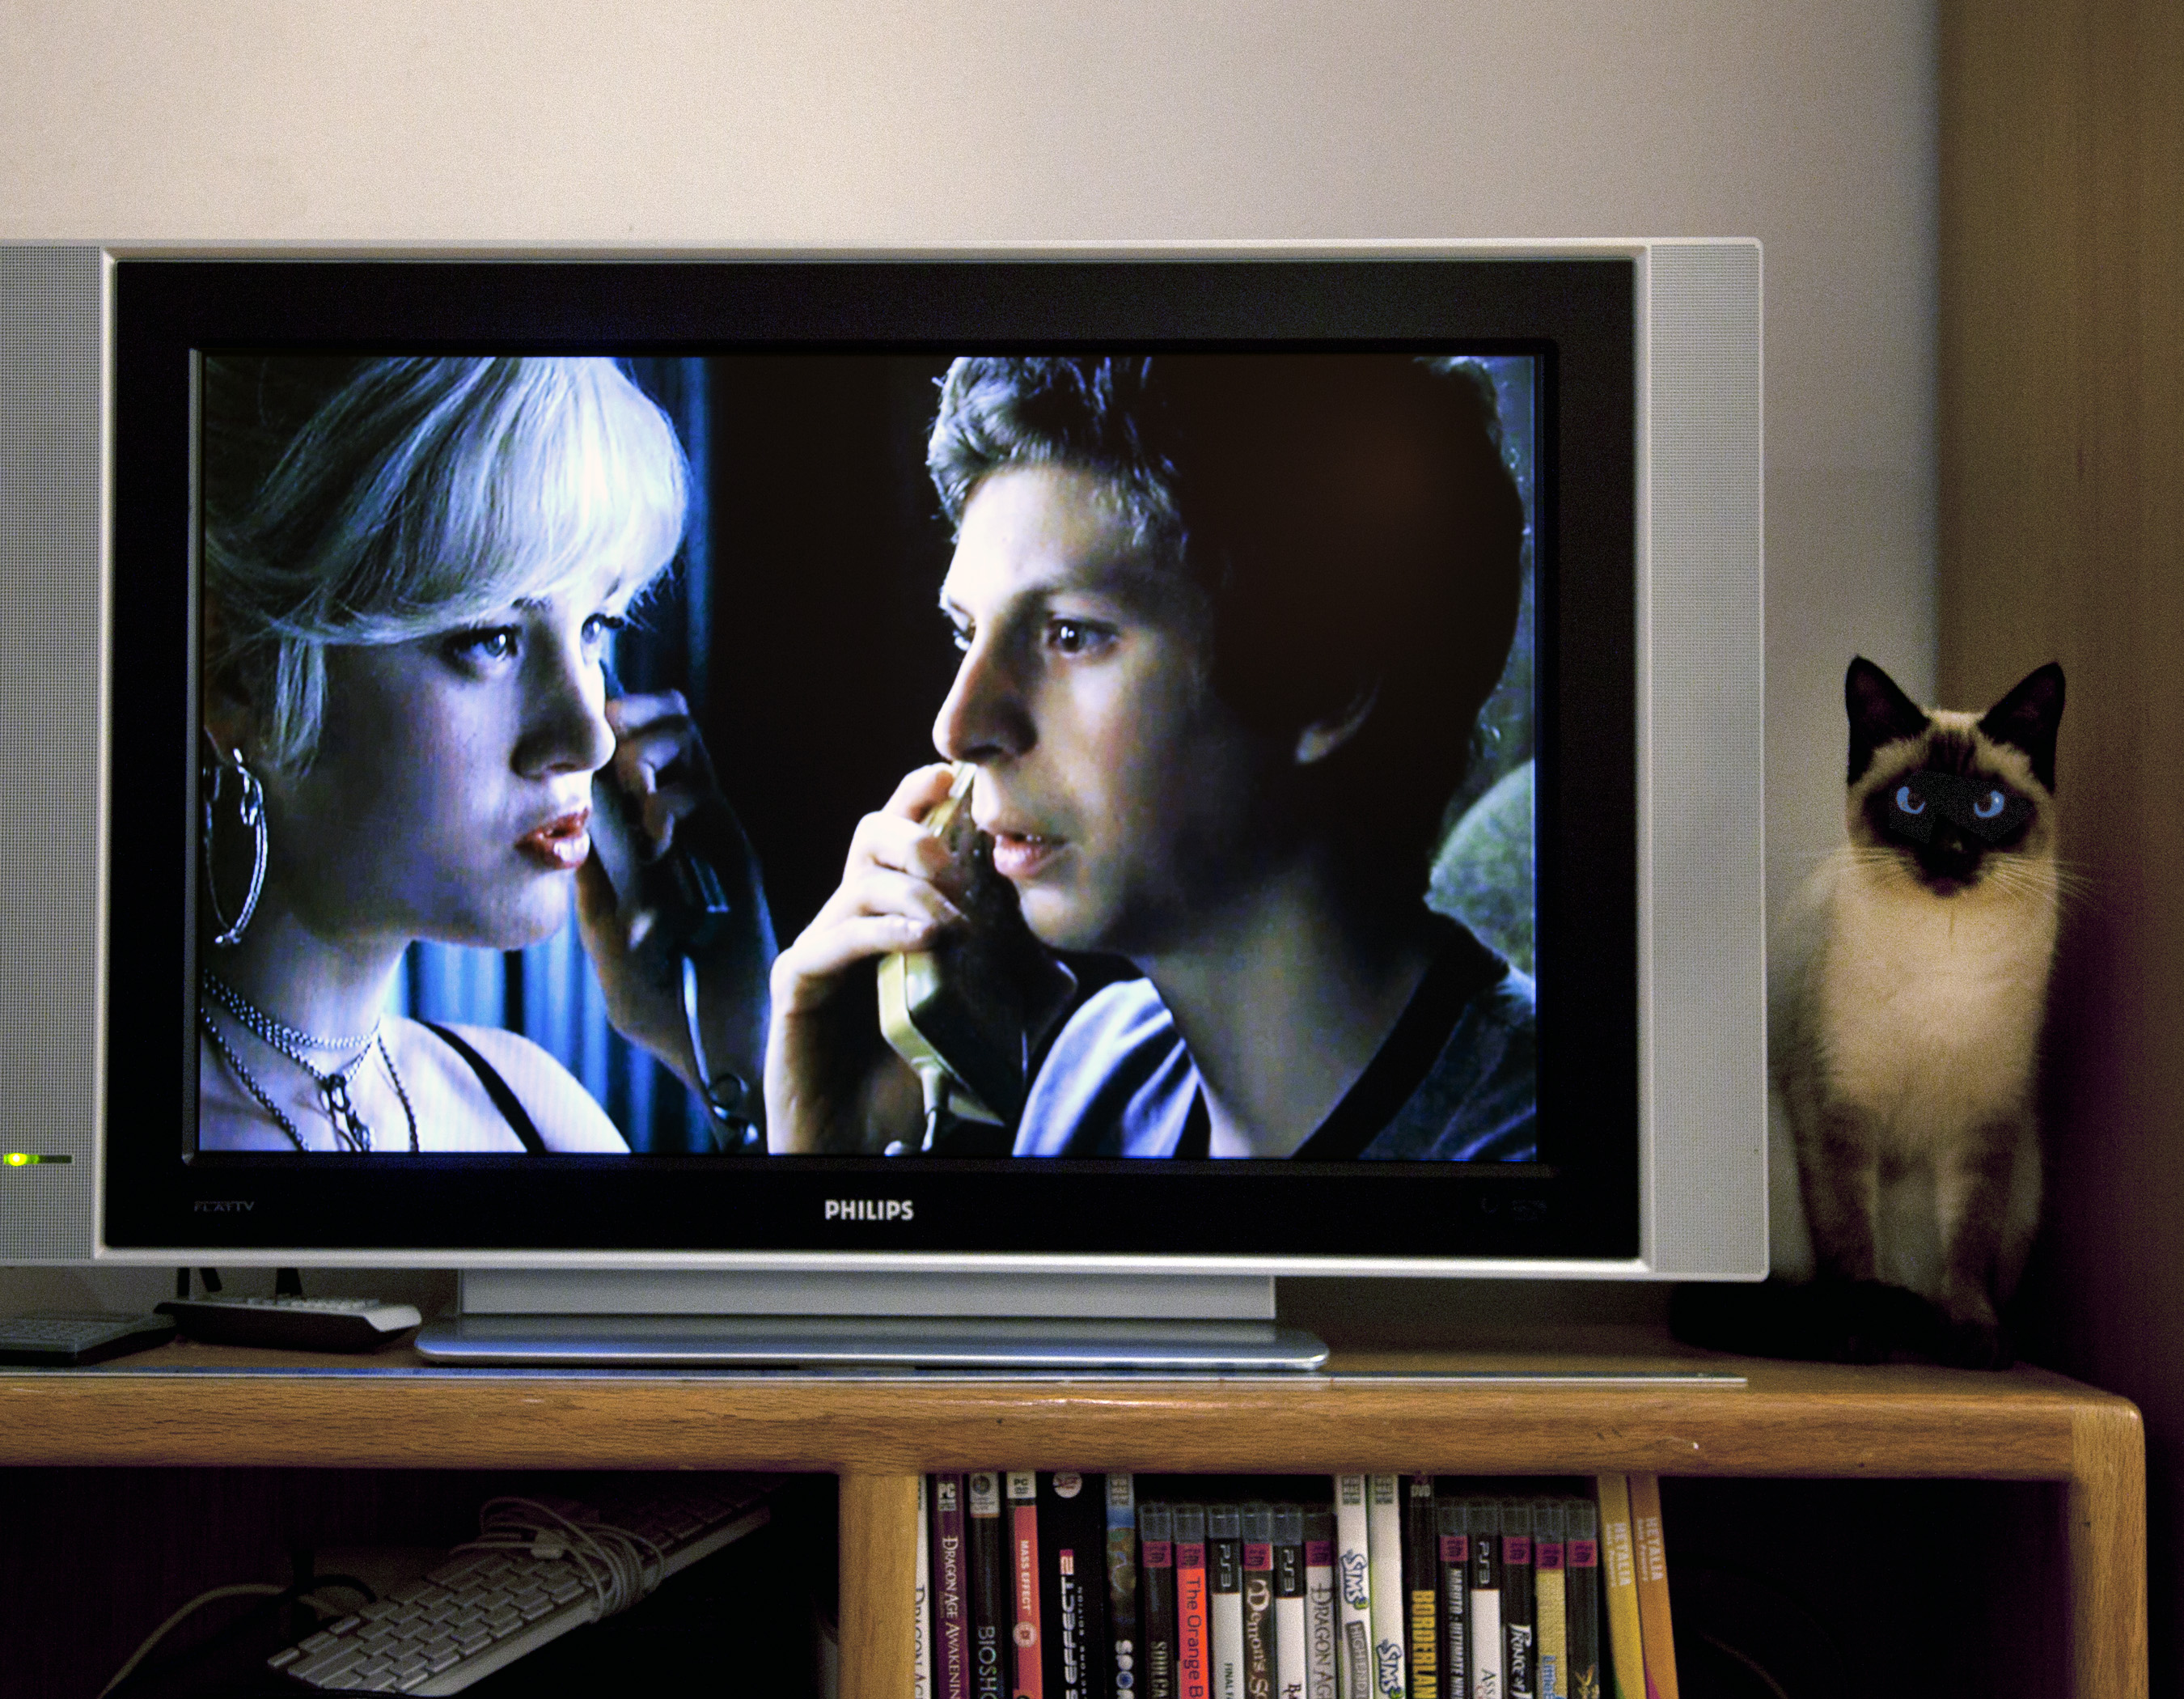
television, picture frame, image, display device